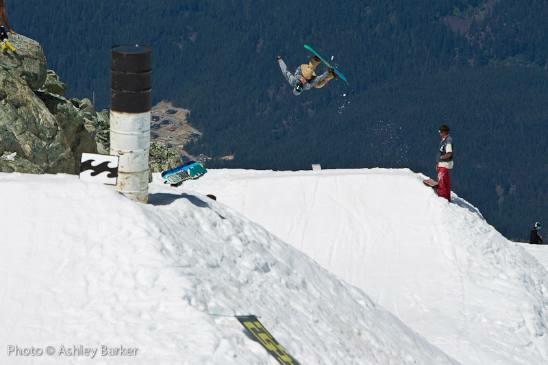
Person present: Yes